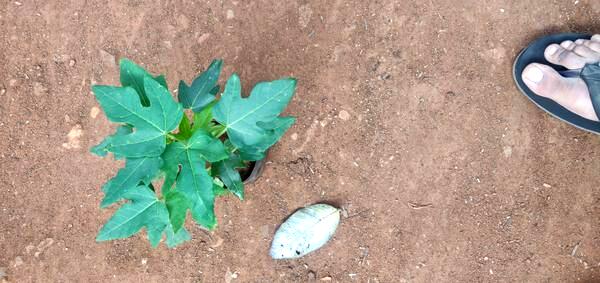
Plant: Pappaya